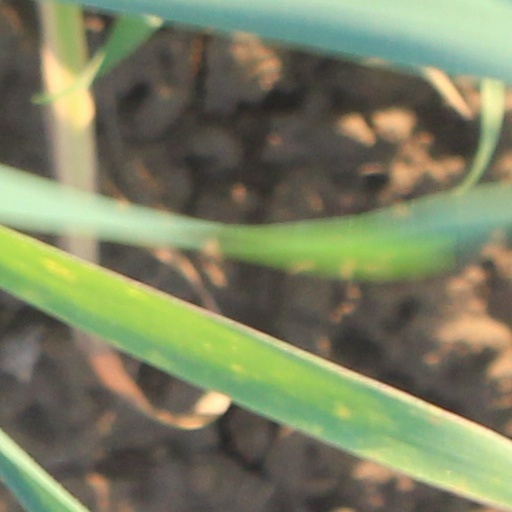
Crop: wheat